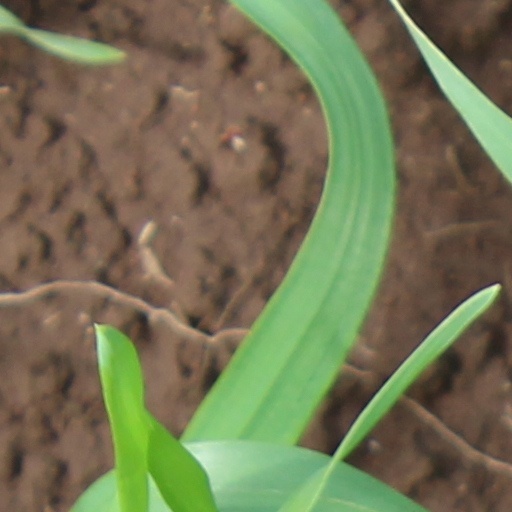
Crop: wheat